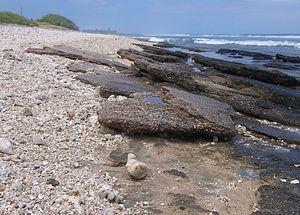
Un grès de plage est une roche sédimentaire qui se forme dans la zone littorale, par cimentation rapide du sable ou des débris coquillers ou coralliens sur une plage, parallèlement au rivage, au niveau de la zone de déferlement des vagues ou de balancement des marées. Ce sédiment de plage consolidé, en dalles plus ou moins épaisses, se rencontre fréquemment dans les mers coralliennes. Il s'agit d'un phénomène contemporain qui avait été noté par Charles Darwin.